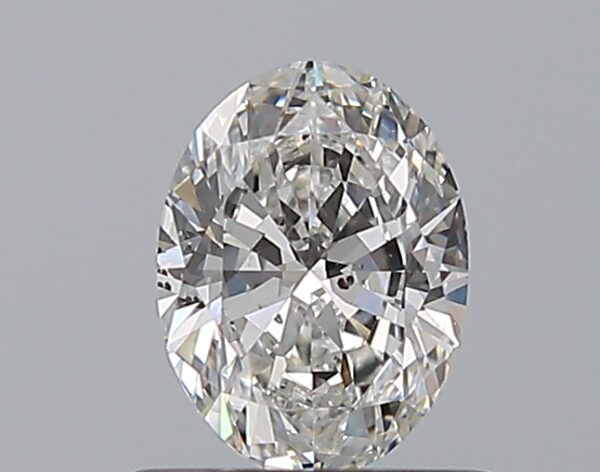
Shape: oval
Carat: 0.7
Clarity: SI1
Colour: G
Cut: EX
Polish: EX
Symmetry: VG
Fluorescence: N
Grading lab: GIA
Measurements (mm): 6.86 x 5.08 x 3.04